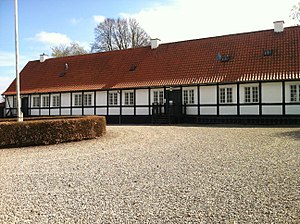
Jyderup Præstegård
Jyderup Præstegård.
Jyderup Præstegård
Jyderup Præstegård er en præstegård i Jyderup, der blev bygget i 1808 i stedet for den tidligere præstegård, der blev brændt ned af en lokal, sindsforvirret mand, der mente at gården var forhekset.